Tarak Nath Das

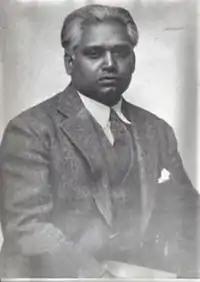
A photograph of Das, unknown year

Disguised as a monk under the name of Tarak Brahmachari, he left for Madras on a lecture tour. After Swami Vivekananda and Bipin Chandra Pal he was the first person in the region who raised such a passion by his patriotic speeches. Among young revolutionaries he particularly inspired Nilakantha Brahmachari, Subrahmania Shiva and Chidambaram Pillai. In 1905, he went to Japan to escape persecution by British authorities. However, the Meiji government started cracking down on liberation movements after they renewed a treaty with the British. On 16 July 1907, Tarak reached Seattle. After earning his livelihood as a farm-worker, he was appointed at the laboratory of the University of California, Berkeley, before enrolling himself as a student. Simultaneously, qualifying as translator and interpreter of the American Civil Administration, he entered the Department of Immigration, Vancouver, in January 1908. There he witnessed the arrival of William C. Hopkinson (1878–1914) of the Calcutta Police Information Service, appointed as Immigration Inspector and interpreter for Hindi, Punjabi and Gurumukhi. During seven long years, until his assassination (by a Sikh), Hopkinson was required to send detailed and regular reports to the Government of India about the presence of such student radicals as Tarak, and monitor a group of pro-British Sikh informants headed by Bela Singh.